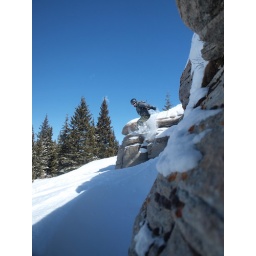
corey in blue sky